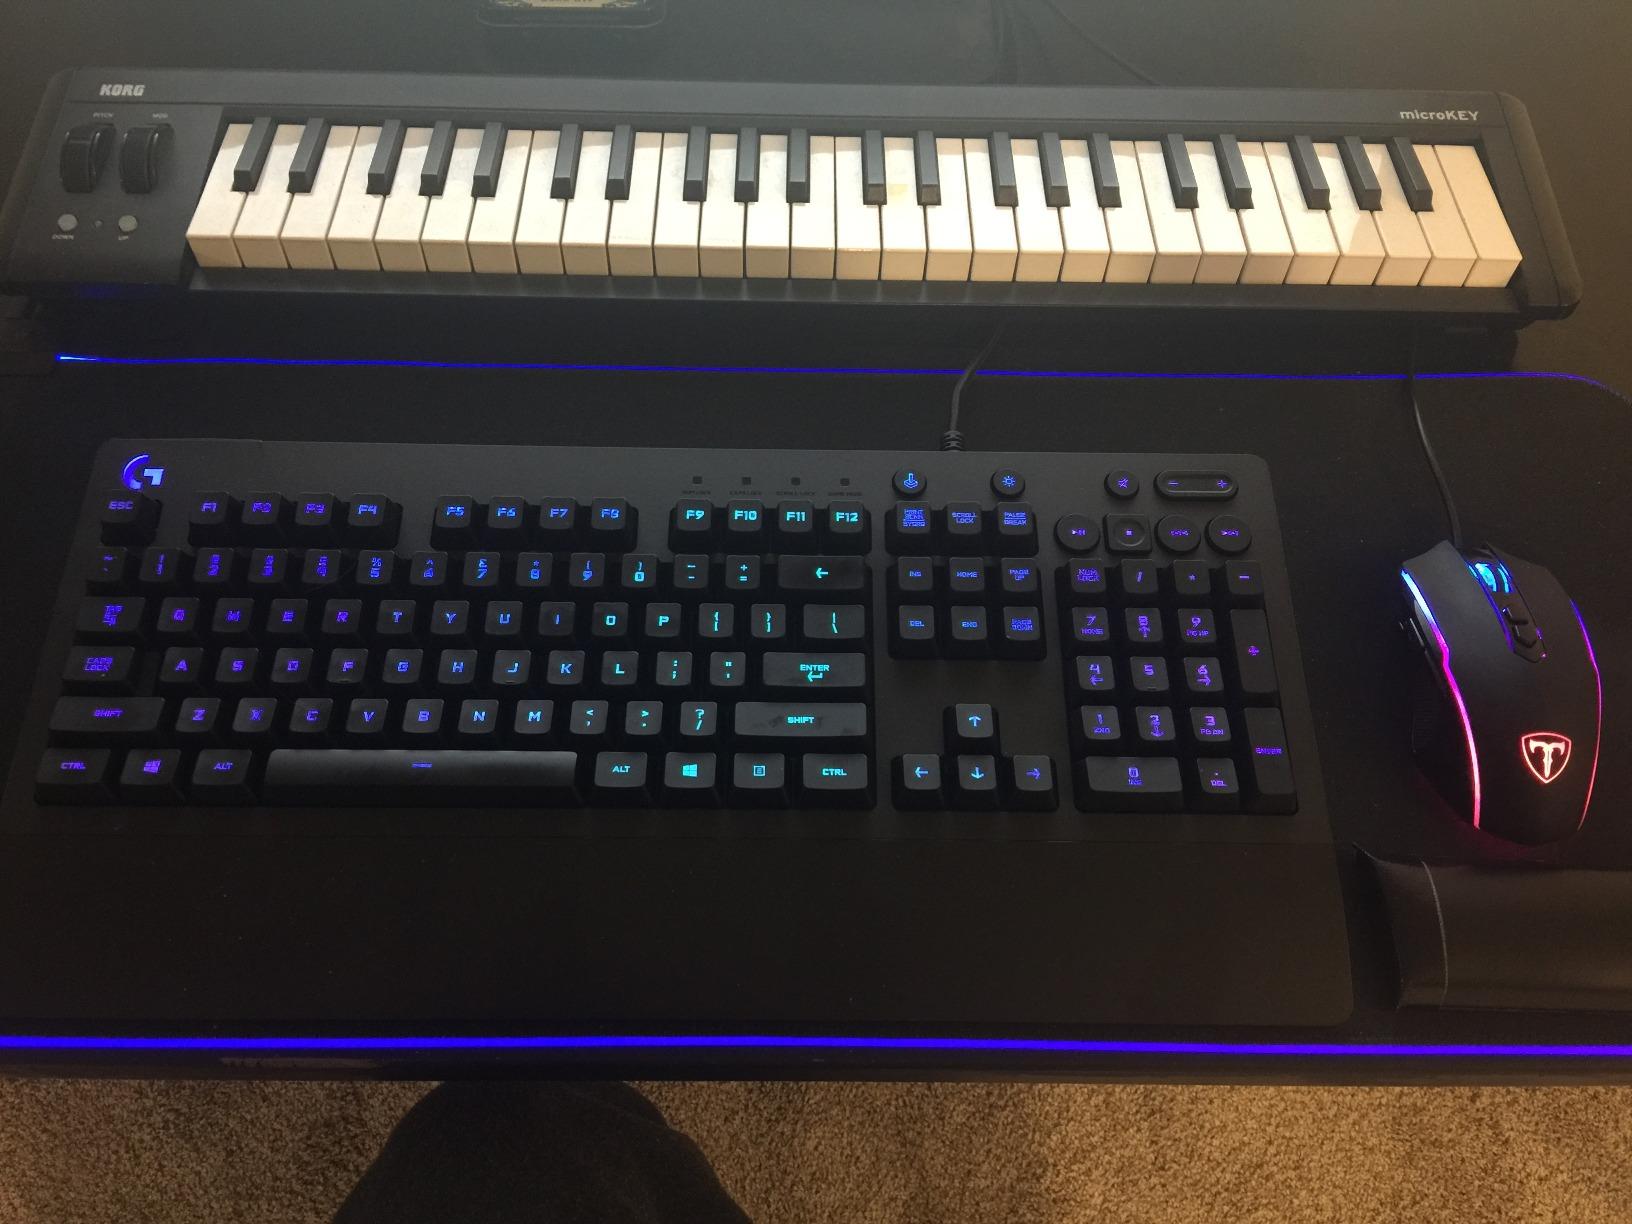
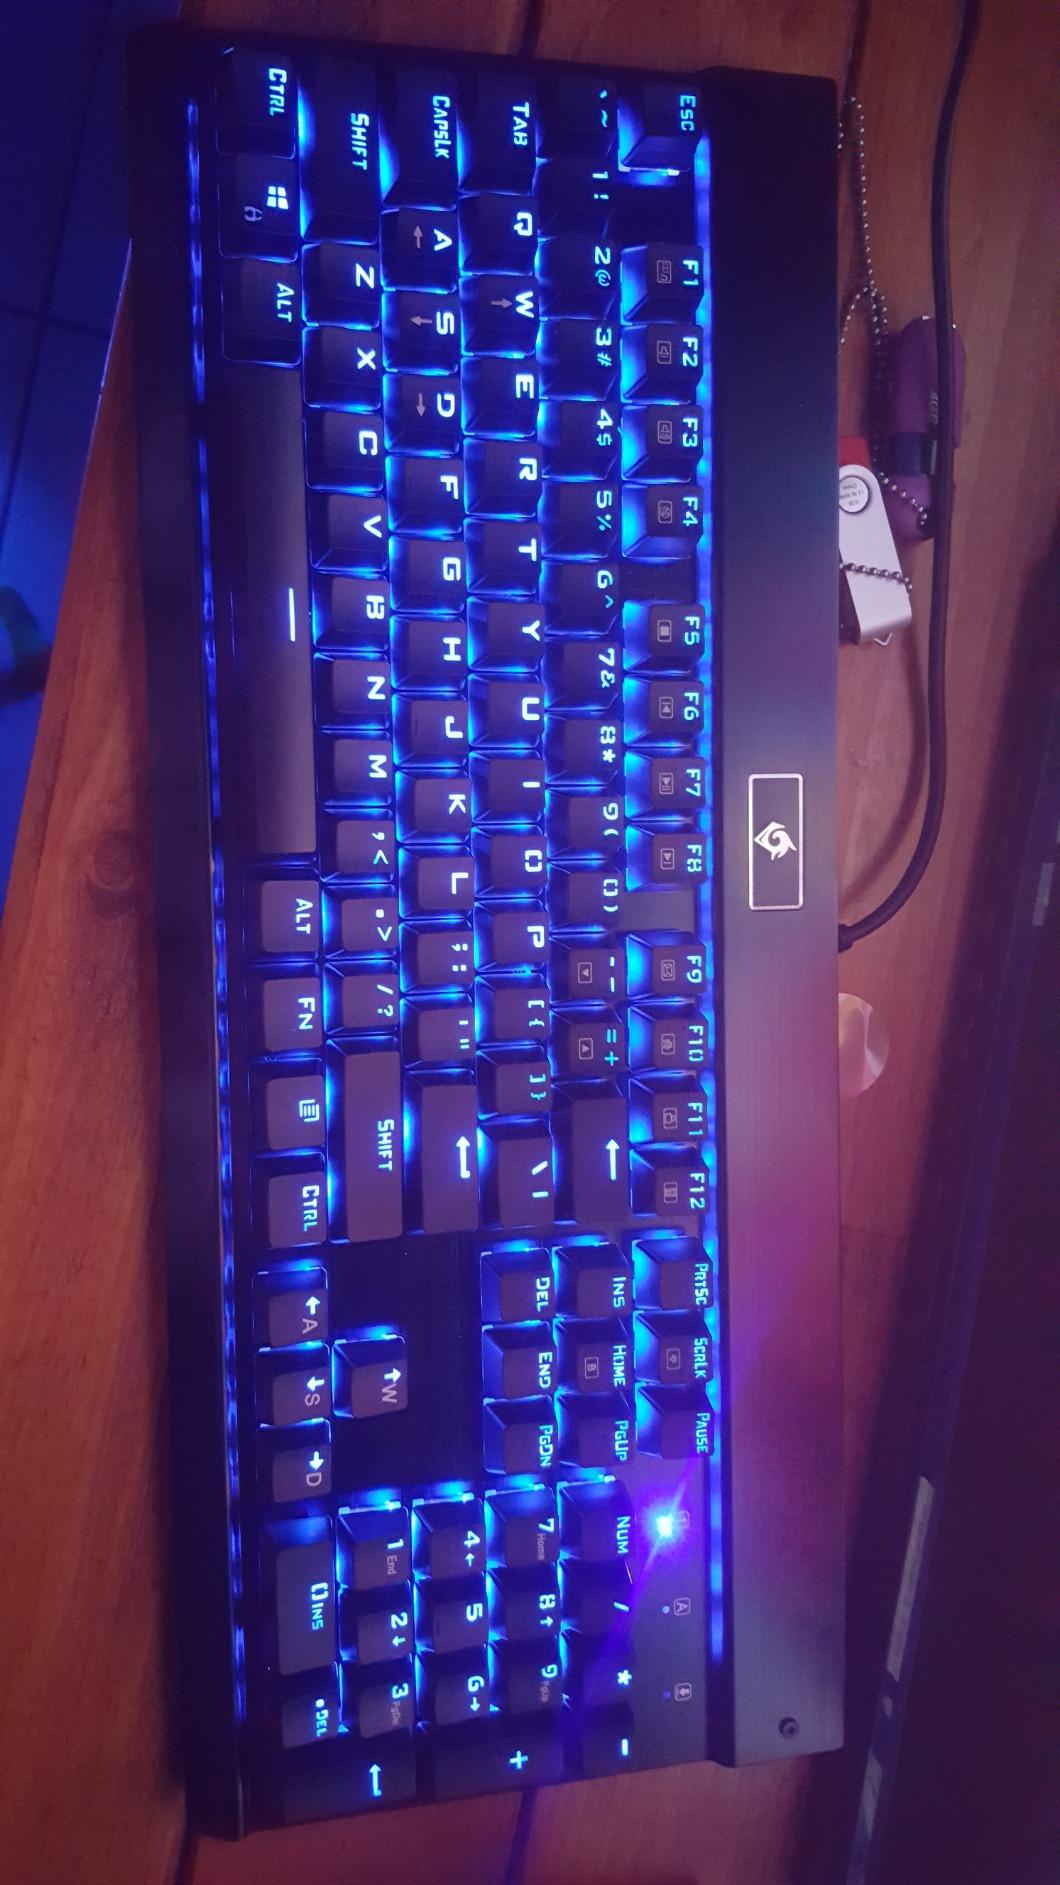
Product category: keyboard
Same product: no